2022 Northeastern Brazil floods and mudslides

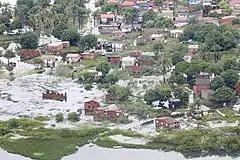
Houses are destroyed by heavy rains in Recife.

Floods and mudslides occurred in the Northeast region of Brazil in 2022. Its cause was the rains that hit mainly the state of Pernambuco, but also Sergipe, Alagoas, Paraíba and Rio Grande do Norte. Precipitation volumes surpassed the historical monthly average in several cities in just three days.